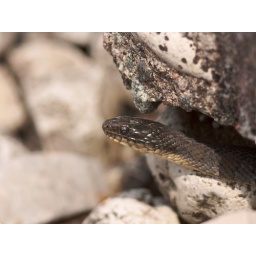
A snake pokes his head out from under a rock on the beach